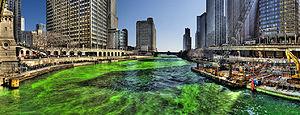
Chicago River teints vert le jour de la Saint-Patrick, vers l'est du Michigan pont de l'avenue. Italiano: Chicago fiume tinto verde, il giorno di San Patrizio, guardando ad est dalla Michigan Avenue Bridge. 日本語: セント·パトリックス·デイにシカゴ川染めグリーンは、ミシガンアベニュー橋から東に見て。 Русский: Река Чикаго, окрашенная в зеленый цвет в день Святого Патрика. Вид с моста на Мичиган-Авеню. Svenska: Chicago River färgat grönt på St Patrick dag, ser öster Michigan Avenue Bridge. Українська: Чикаго річки забарвлених зеленим День Святого Патрика, дивлячись на схід від Мічиган Авеню моста. 中文: 聖帕特里克節芝加哥河染成綠色，東望從密歇根大道橋。